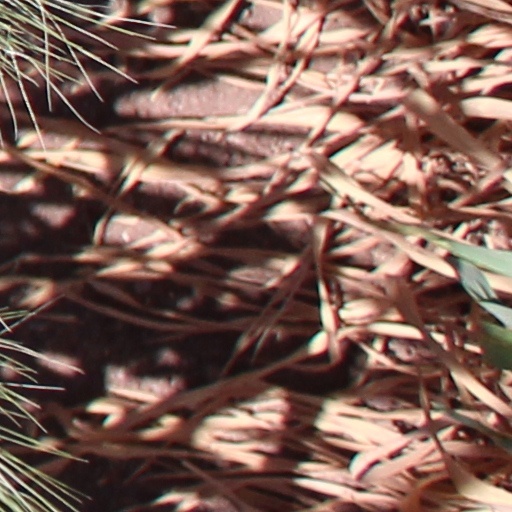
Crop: wheat